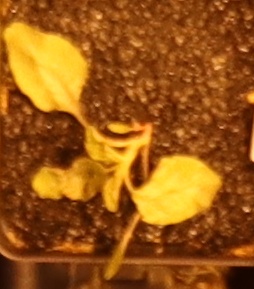
Label: Redroot Pigweed